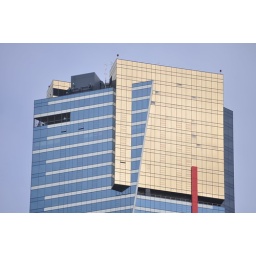
eureka tower - zoom in to full size to see people on the top floor